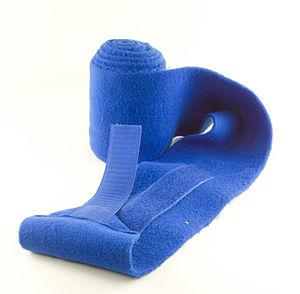
Les bandes de polo sont des bandes de tissu très épais et légèrement élastiques, d'environ 4 mètres de long. Elles sont utilisées pour protéger les membres du cheval. Elles se placent ajustées, sans être trop serrées et sans faux-plis.